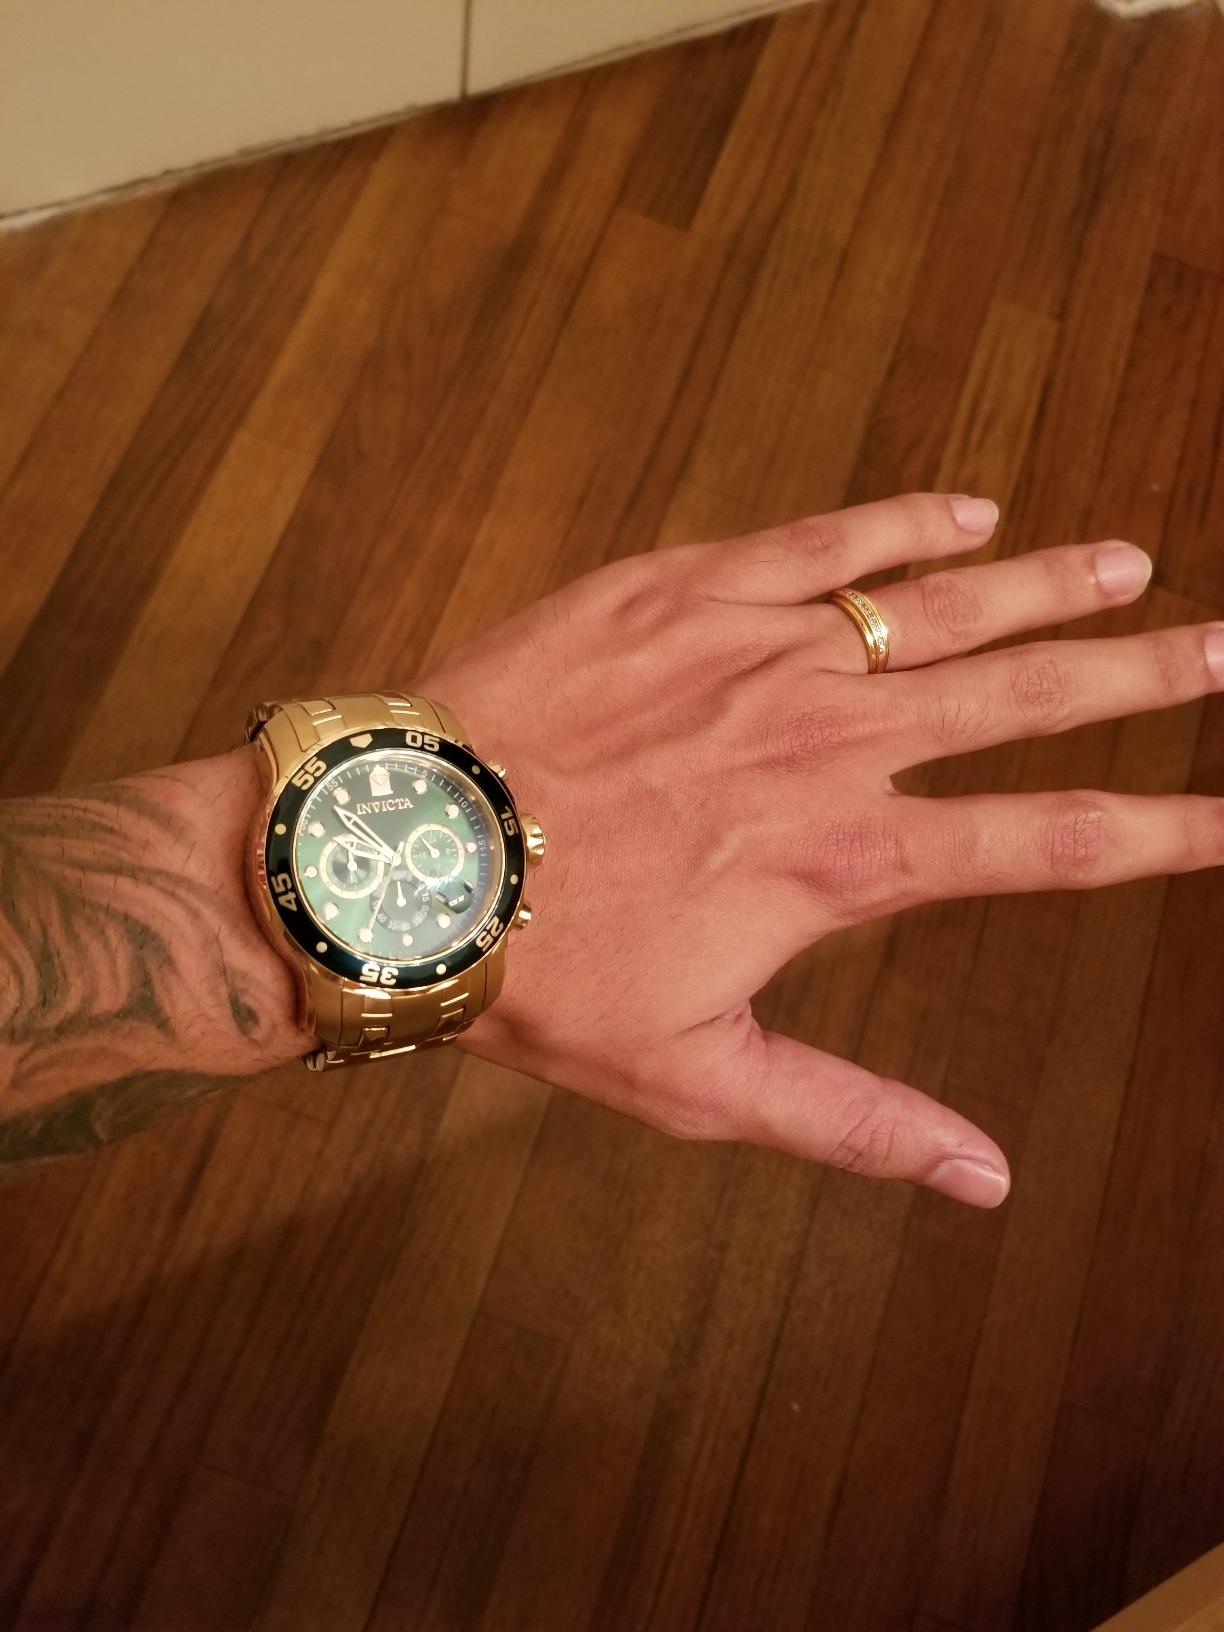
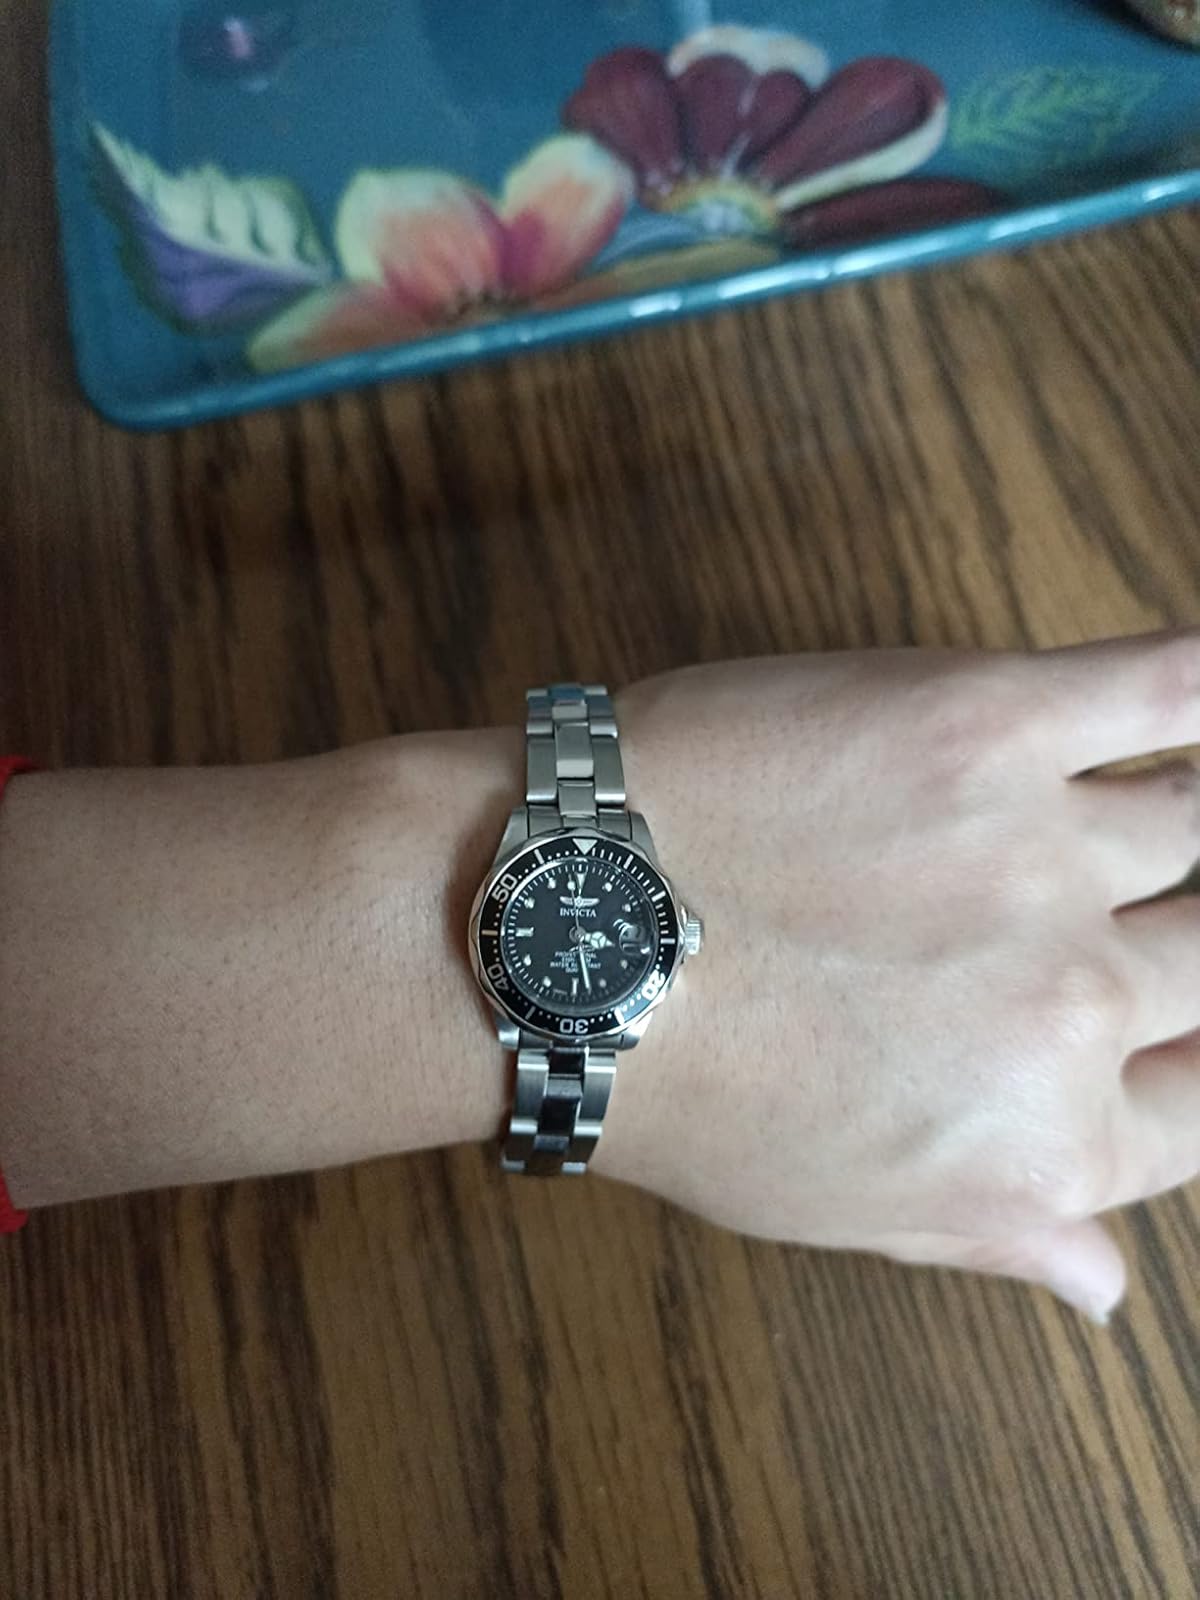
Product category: accessories_watch
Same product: no